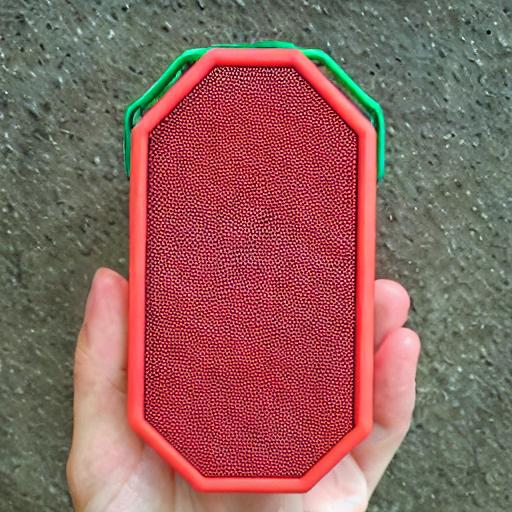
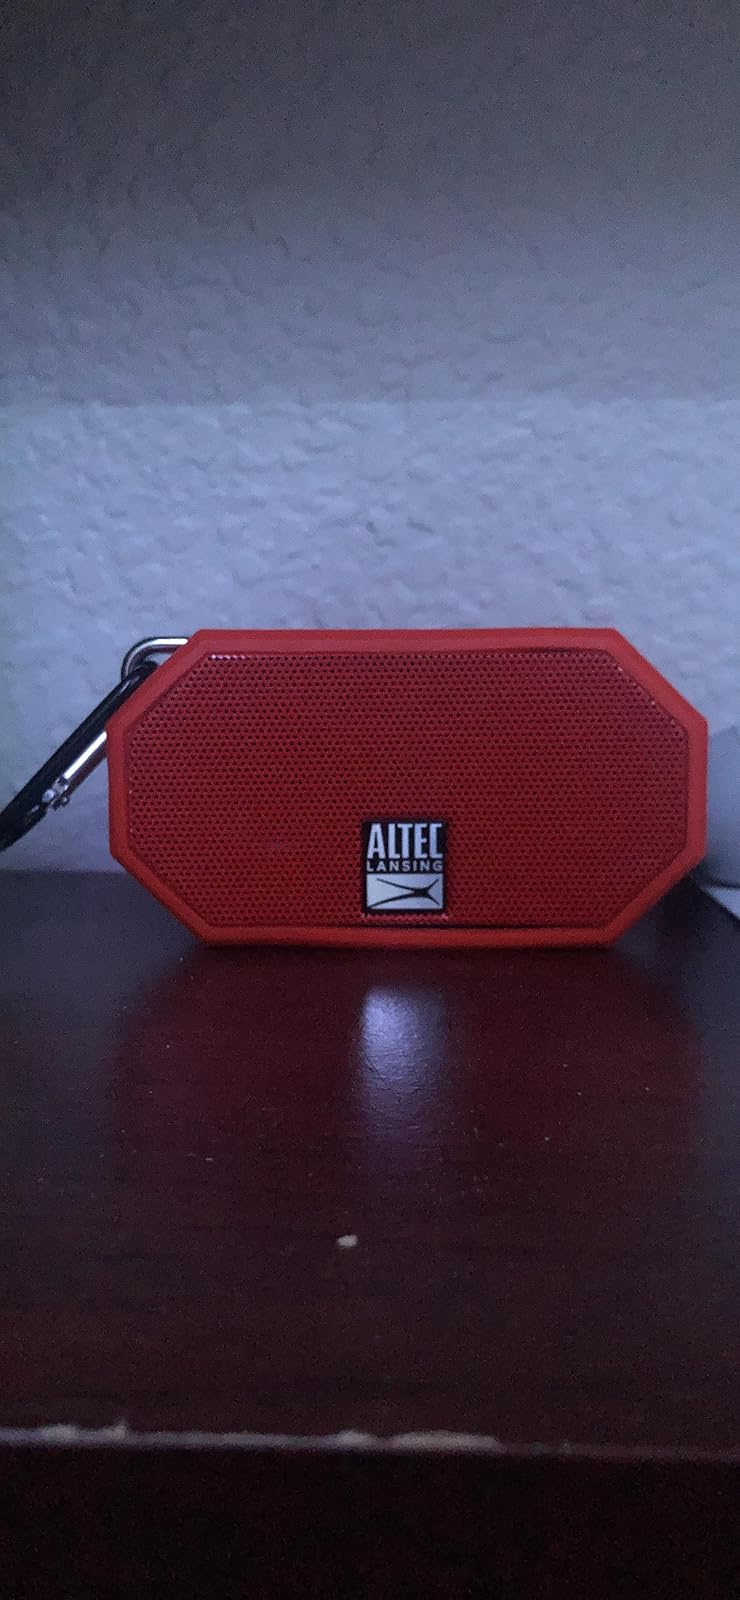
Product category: speaker
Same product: no